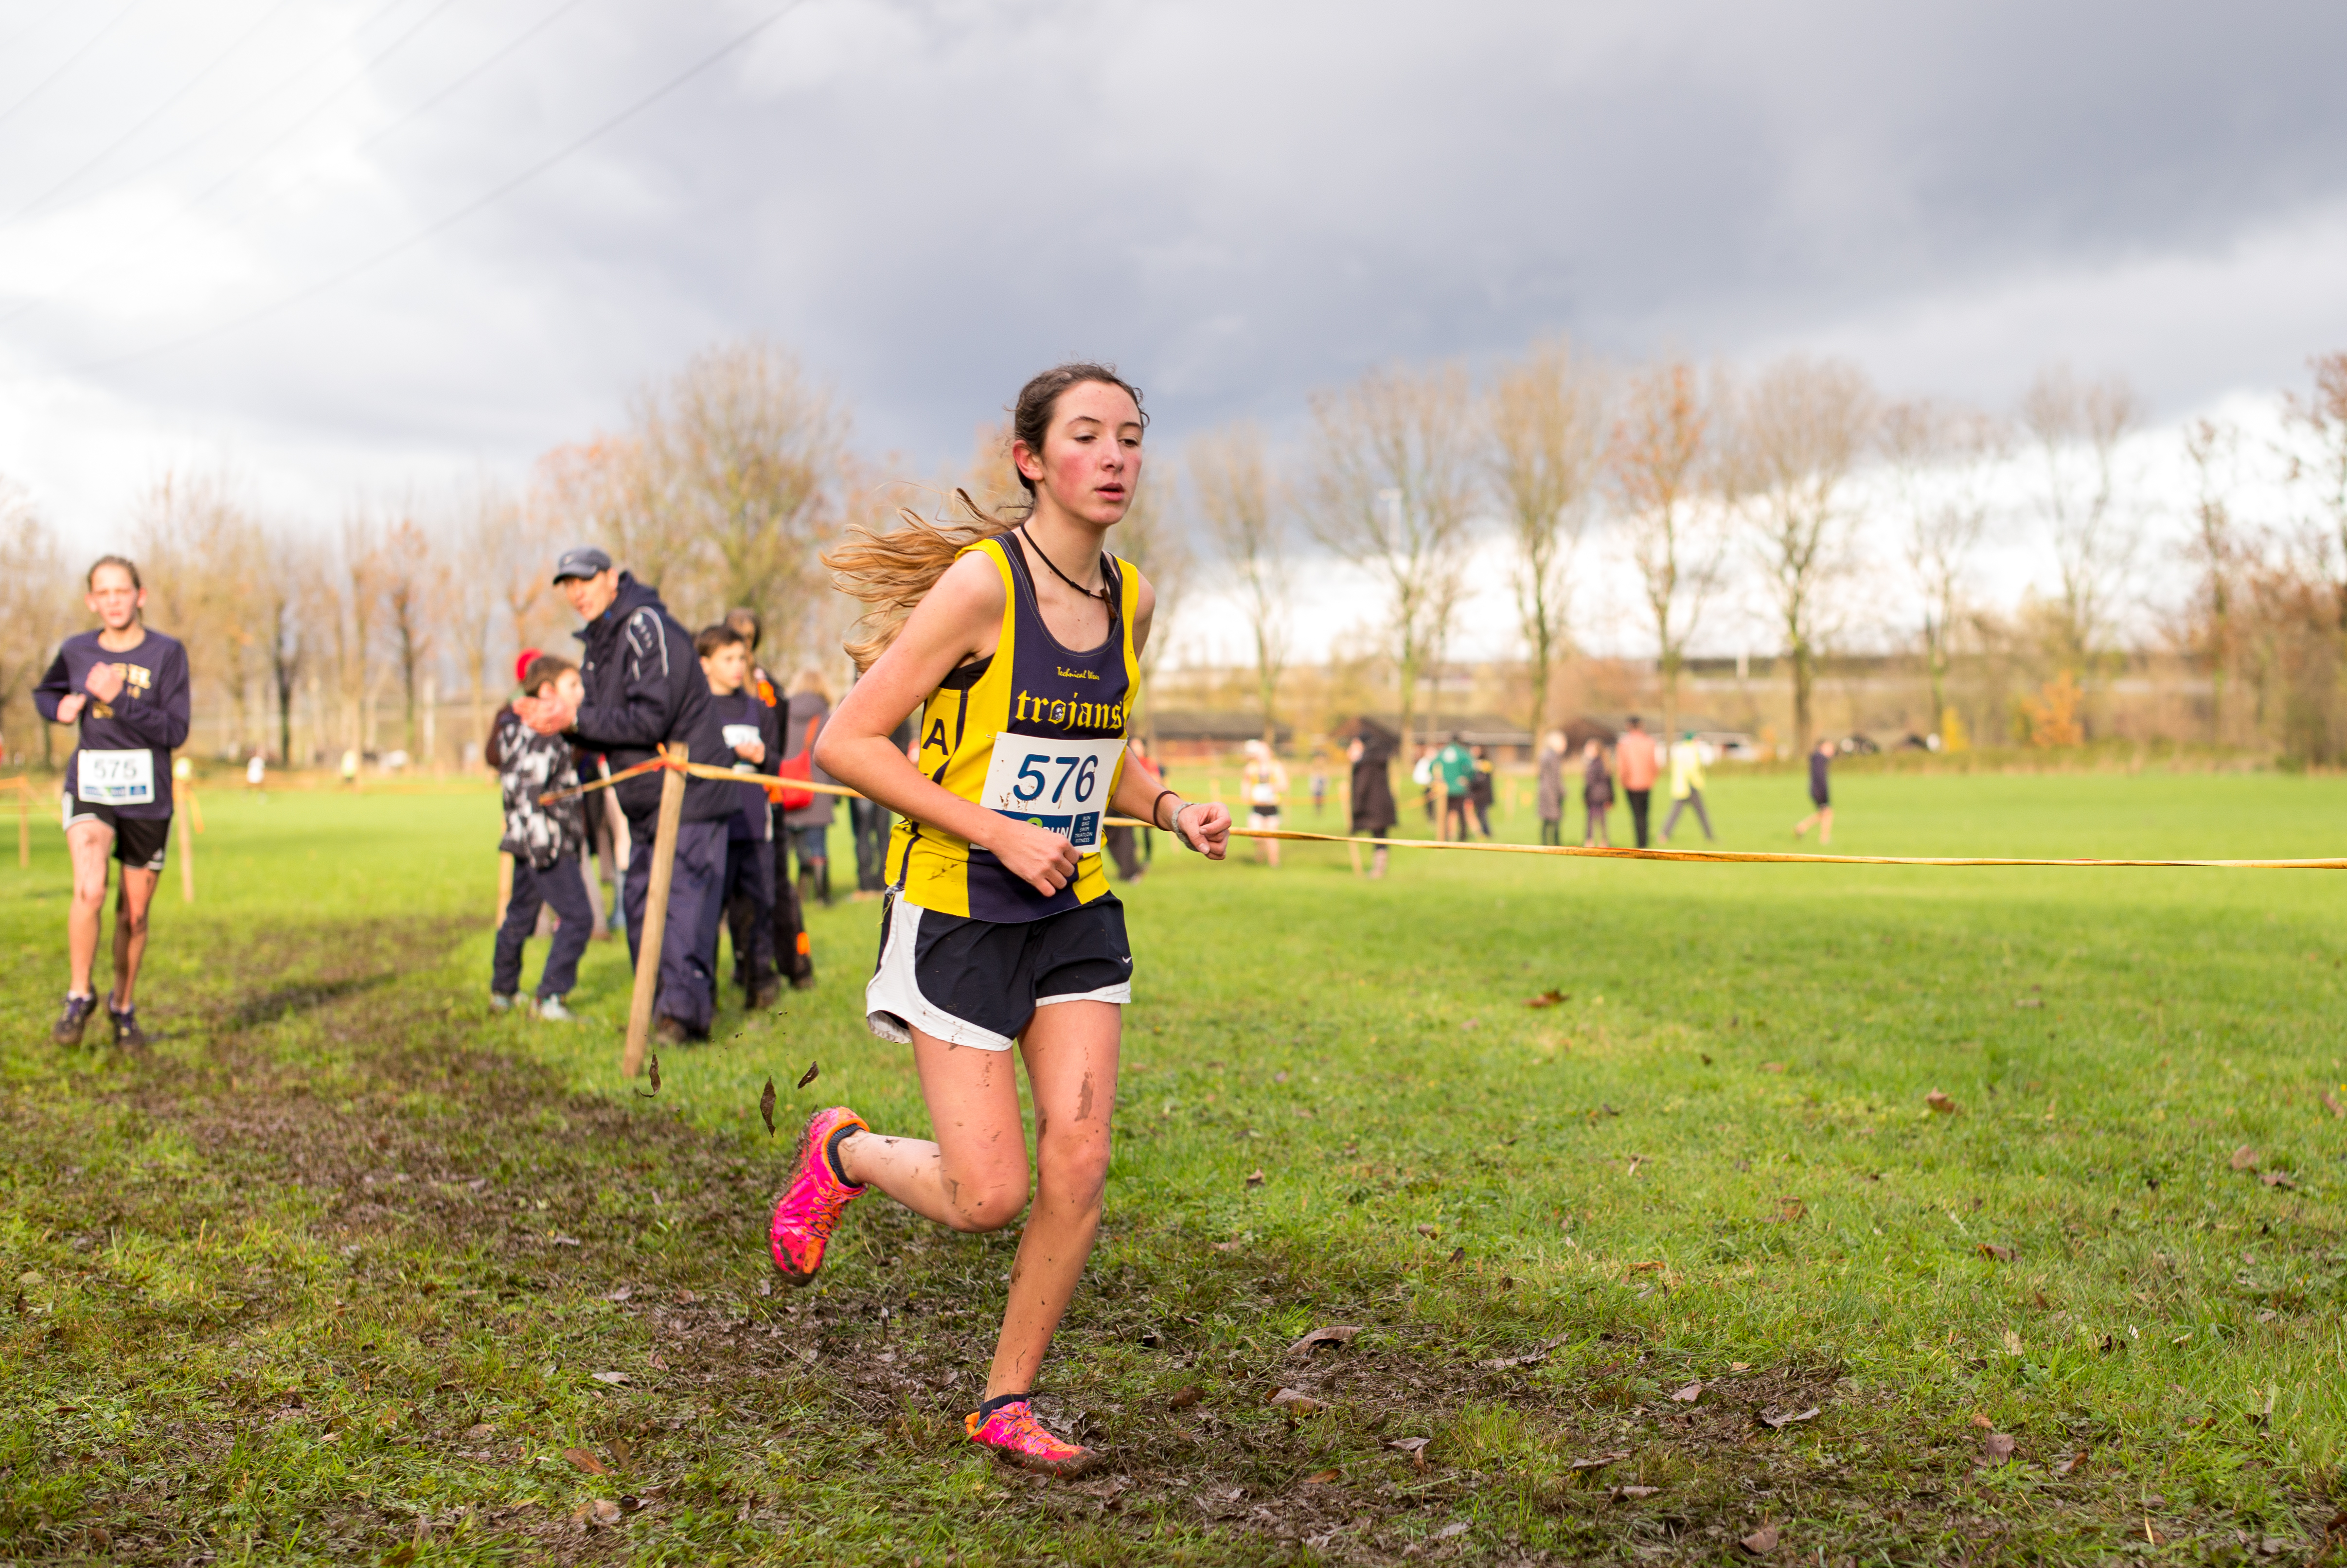
person, running, recreation, jogging, race, sports, endurance, athletics, physical exercise, outdoor recreation, human action, individual sports, endurance sports, ultramarathon, duathlon, cross country running, cross country cycling